Daniel A. Maher

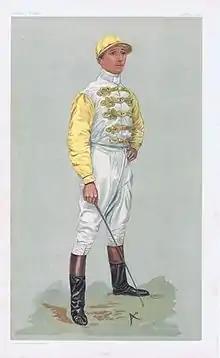
Maher caricatured by Ao for "Vanity Fair", 1903

In England, Maher won 1,421 races with 25 percent of his mounts. He won his first English Classic on Aida in the 1901 1,000 Guineas and later that year won the Chester Cup on the colt David Garrick, owned by American Pierre Lorillard IV. In 1903, Maher won two-thirds of England's Triple Crown with Rock Sand. He also won The Derby three times (1903, 1905, 1906), five Eclipse Stakes (1902, 1904, 1906, 1909, 1910), and was a two-time winner of the Ascot Gold Cup (1906, 1909). In 1907 Maher's wins included the King's Gold Vase.